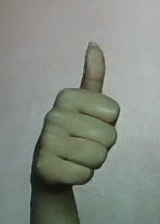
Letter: aleff